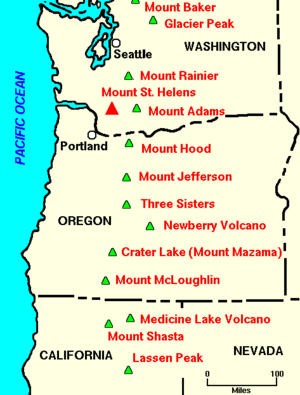
Cascades
Oversigt over aktive vulkaner i Cascades
Cascades er en bjergkæde, der går fra Canada i nord og til Californien sydpå. Cascades huser blandet andet vulkanerne Mount Rainier, Mount St. Helens og Mount Baker.